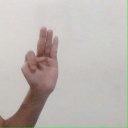
अक्षर: भ